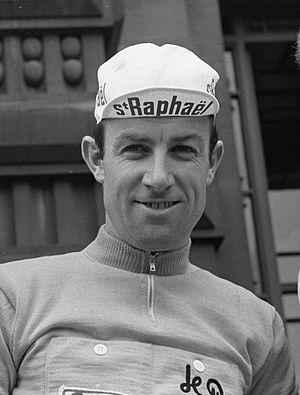
Seamus Elliott avant le départ de la 4e étape du Tour de France 1963 à Roubaix.
Seamus « Shay » Elliott est un coureur cycliste irlandais.